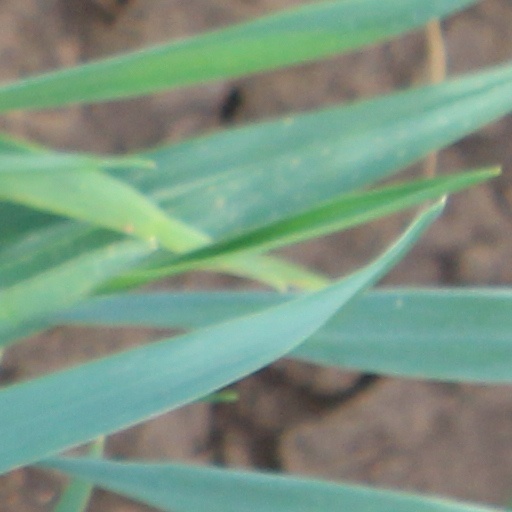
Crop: wheat